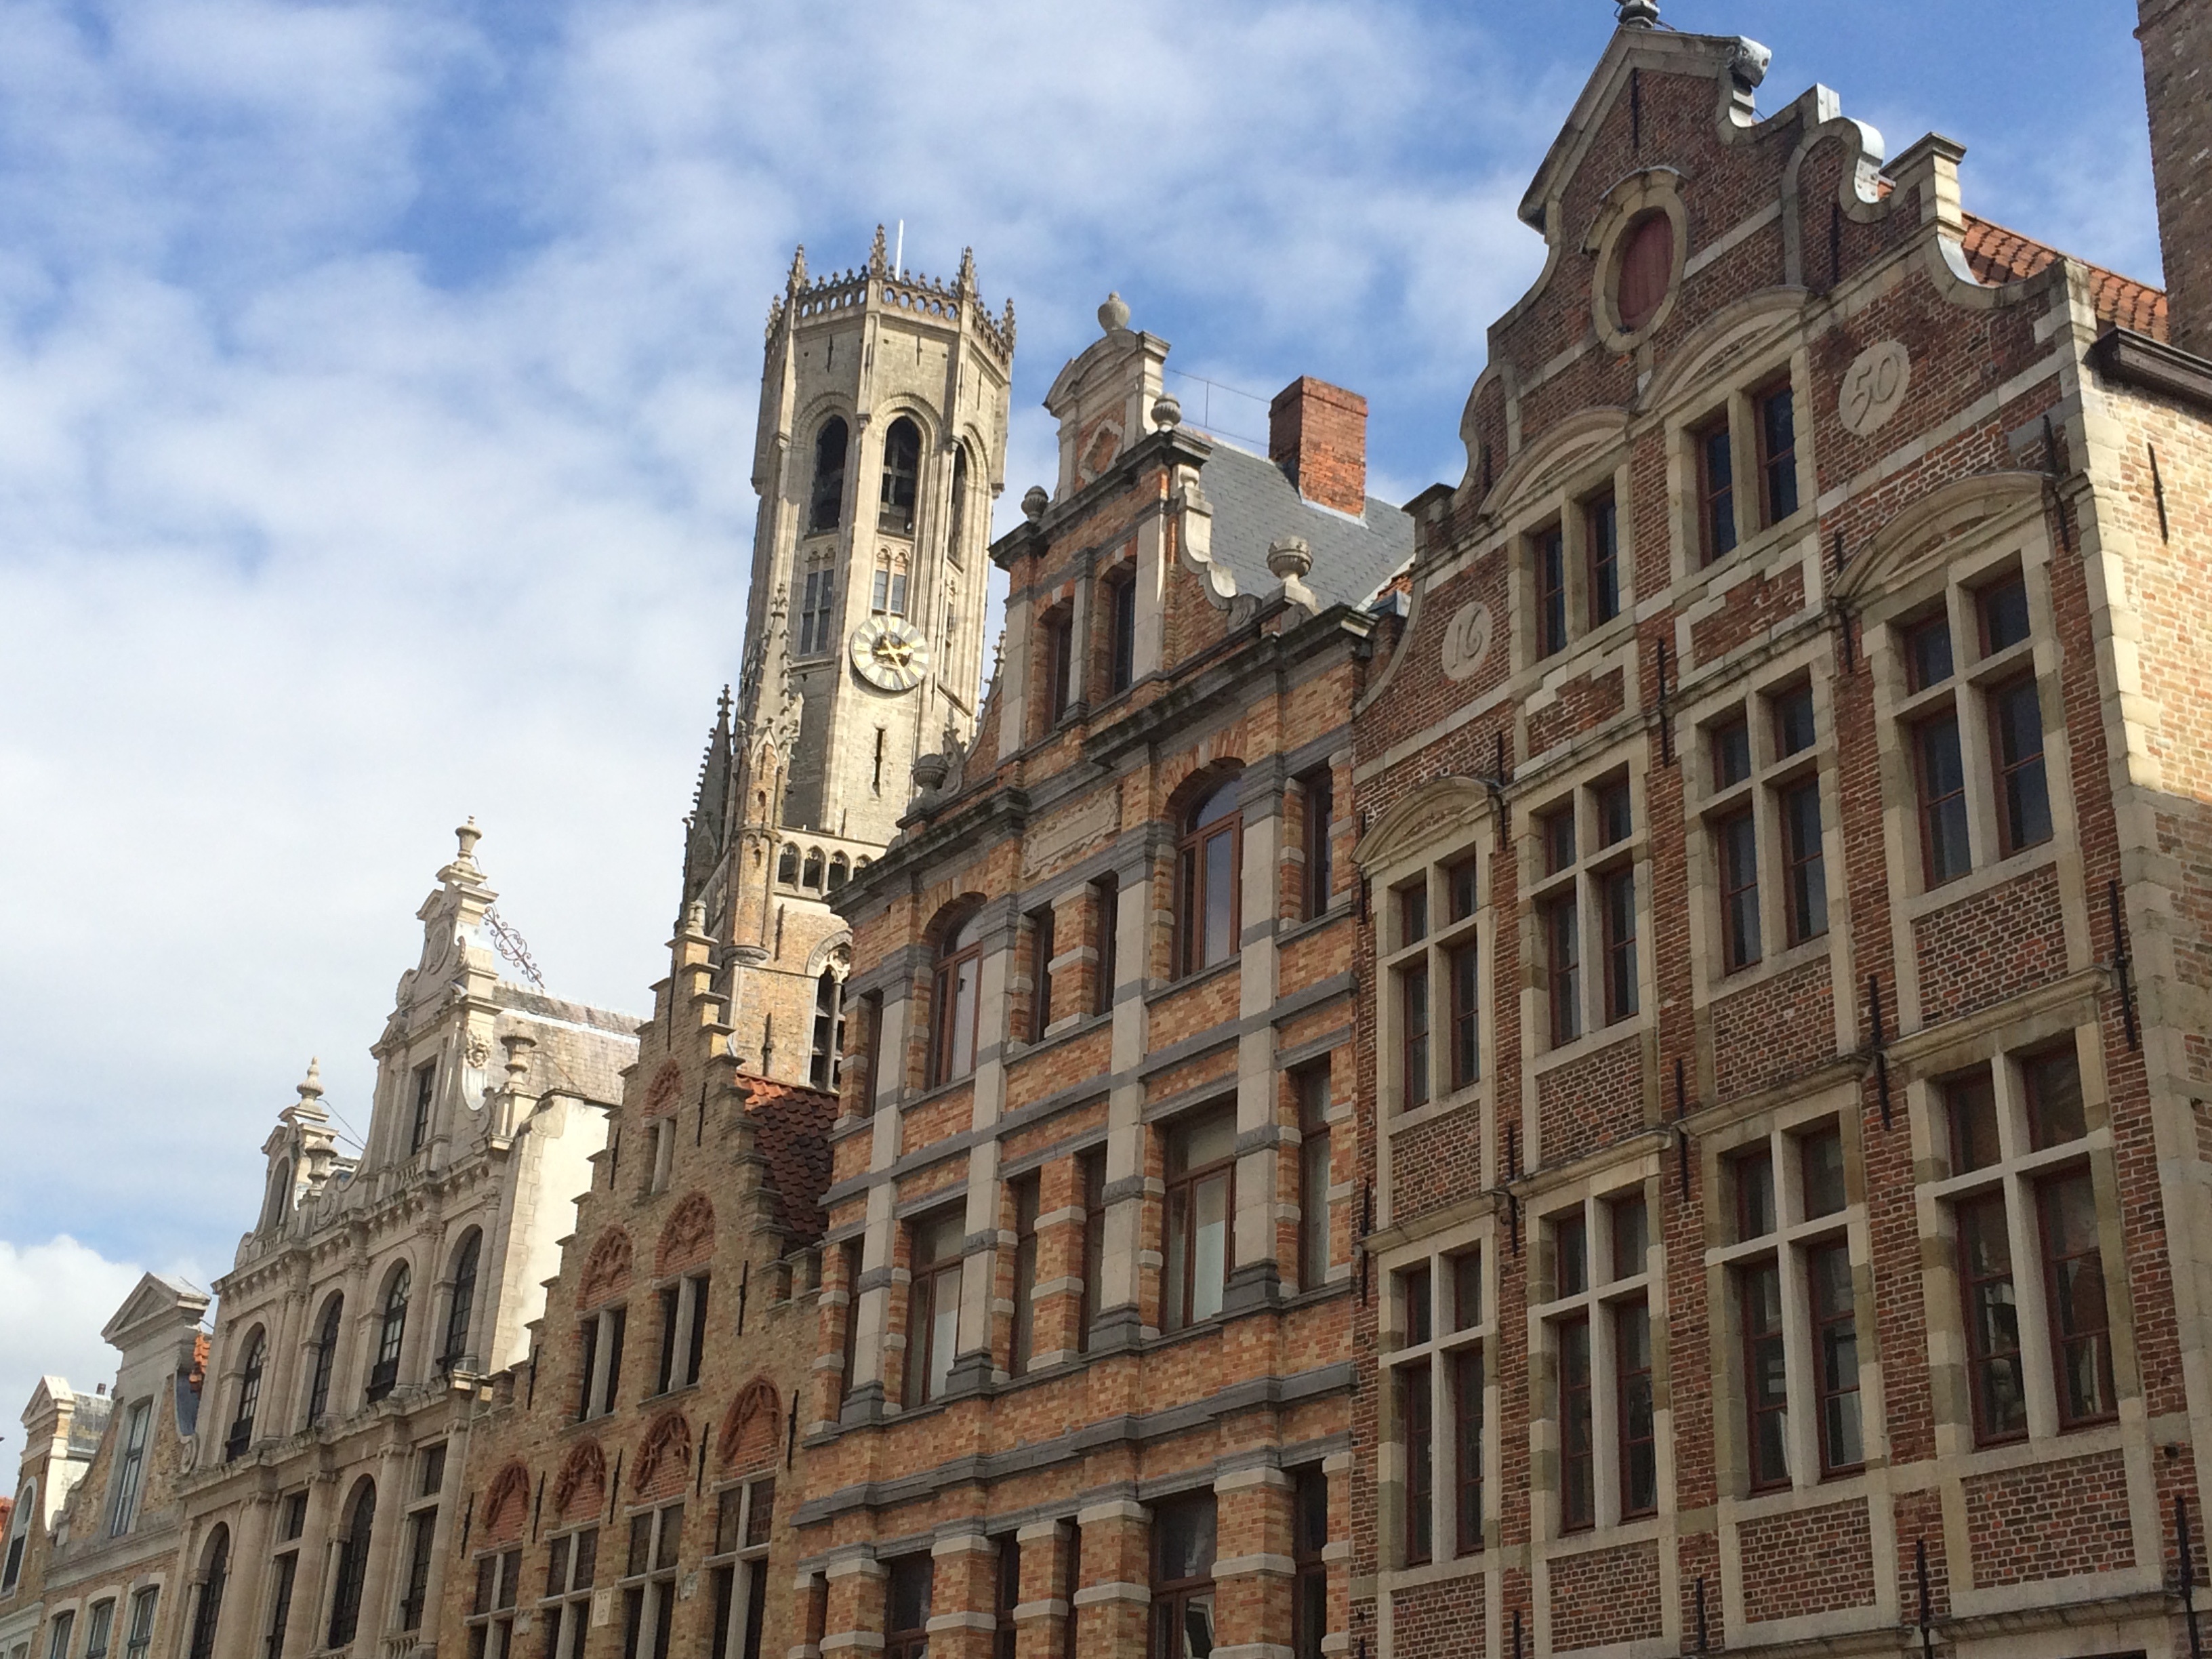
architecture, town, building, chateau, palace, travel, europe, plaza, landmark, facade, cathedral, waterway, belgium, middle ages, tours